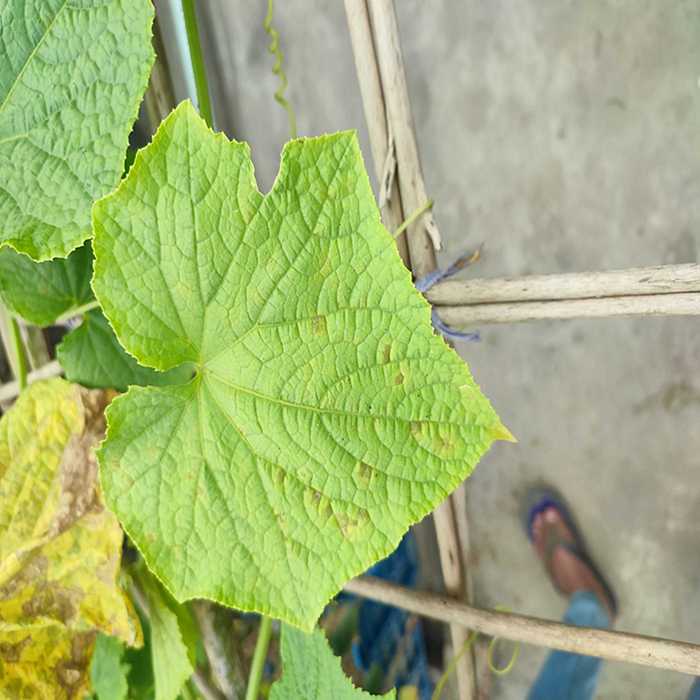
Plant: Cucumber
Label: Downy mildew